Answer in natural language. Estimate the real world distances between objects in the image. Which object is closer to walnut tv stand (marked A), Doorway (marked B) or Doorway (marked C)? Choose between the following options: Doorway (marked B) or Doorway (marked C)
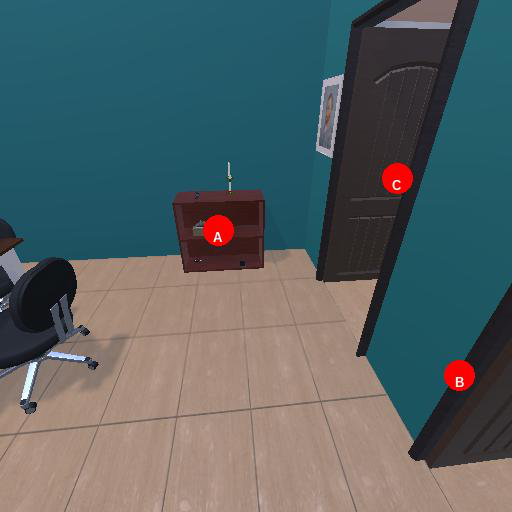
<answer>Doorway (marked C)</answer>